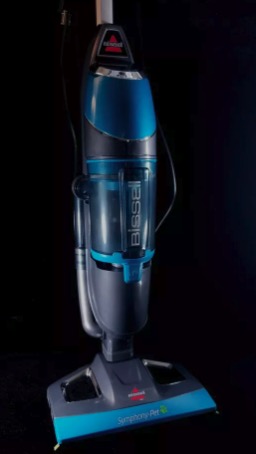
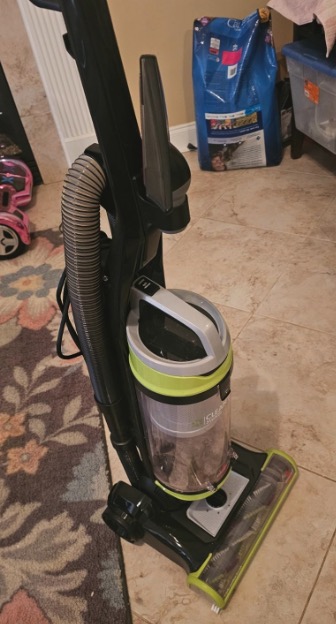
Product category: items_vacuum
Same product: no